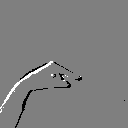
ASL letter: g